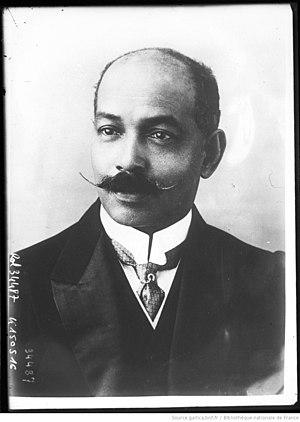
[10-11-13] Mr R. J. Archer, maire de Battersea [premier homme noir occupant ces fonctions en Grande-Bretagne]